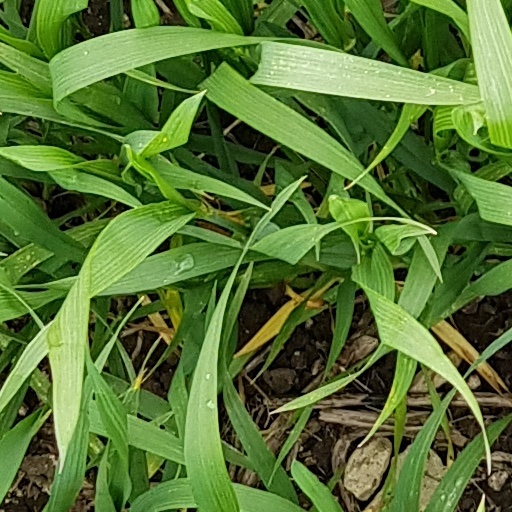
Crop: wheat